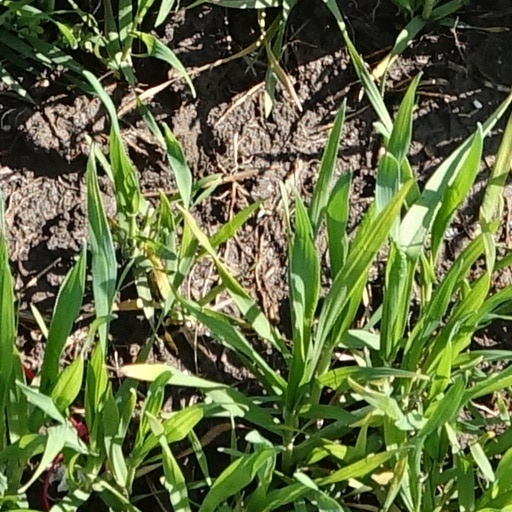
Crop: wheat